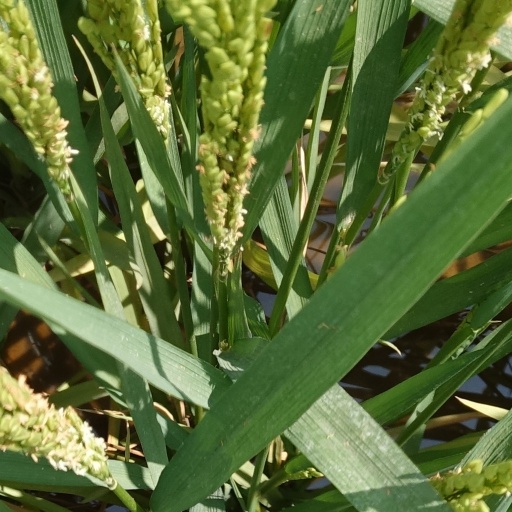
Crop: rice